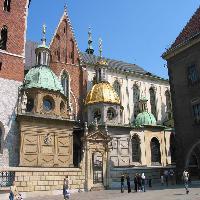
Weather: sun or clear